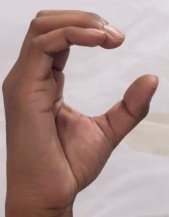
ASL sign: C